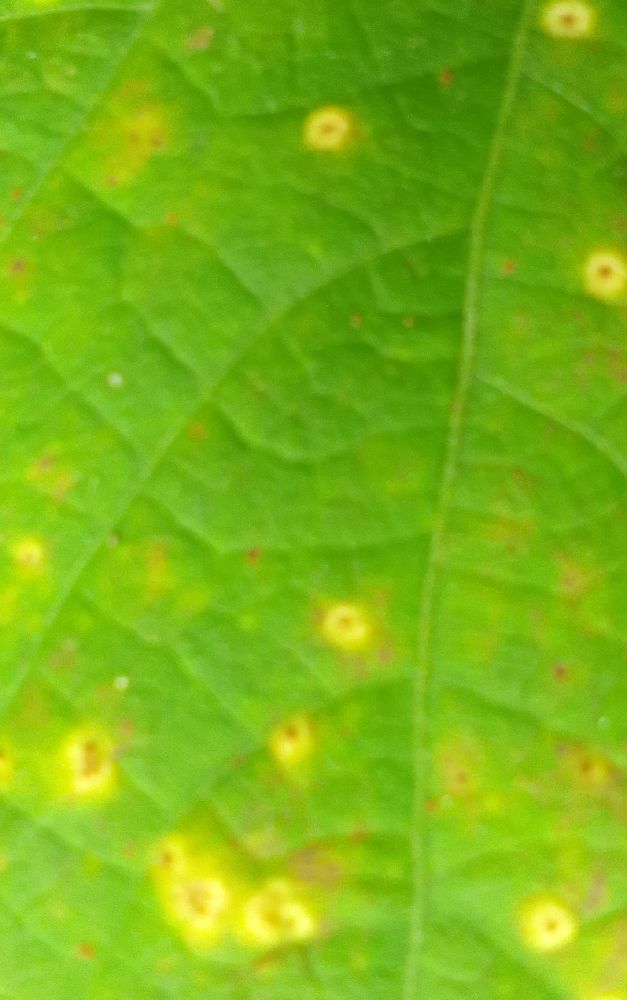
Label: rust